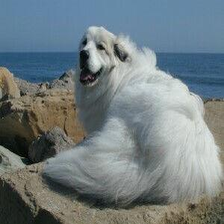
Species: dog
Breed: great pyrenees